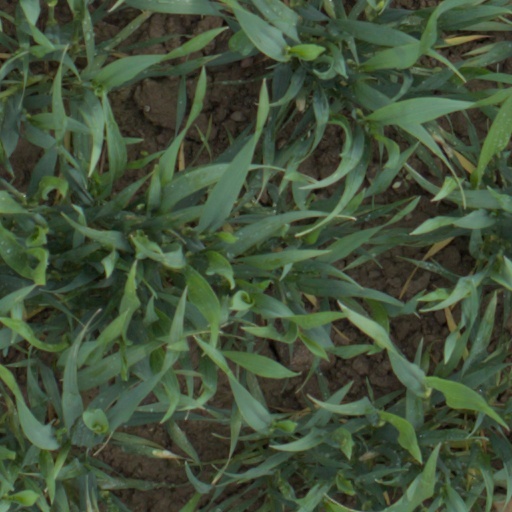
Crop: wheat